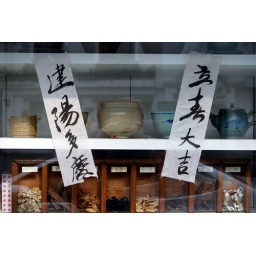
The front window of the Second Best Place in Seoul, famous for its red bean porridge.